Tom Thomson

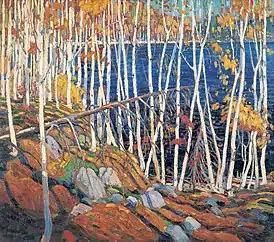
"In the Northland", Winter 1915–1916. 101.7 x 114.5 cm. Montreal Museum of Fine Arts, Montreal

Thomson often experienced self-doubt. A. Y. Jackson recalled that in the fall of 1914, Thomson threw his sketch box into the woods out of frustration, and was "so shy he could hardly be induced to show his sketches". Harris expressed similar sentiments, writing that Thomson "had no opinion of his own work", and would even throw burnt matches at his paintings. Several of the canvases he sent to exhibitions remained unsigned. If someone praised one of his sketches, he immediately gave it to them as a gift. A turning point in his career came in 1914, when the National Gallery of Canada, under the directorship of Eric Brown, began to acquire his paintings. Although the money was not enough to live on, the recognition was unheard of for an unknown artist.